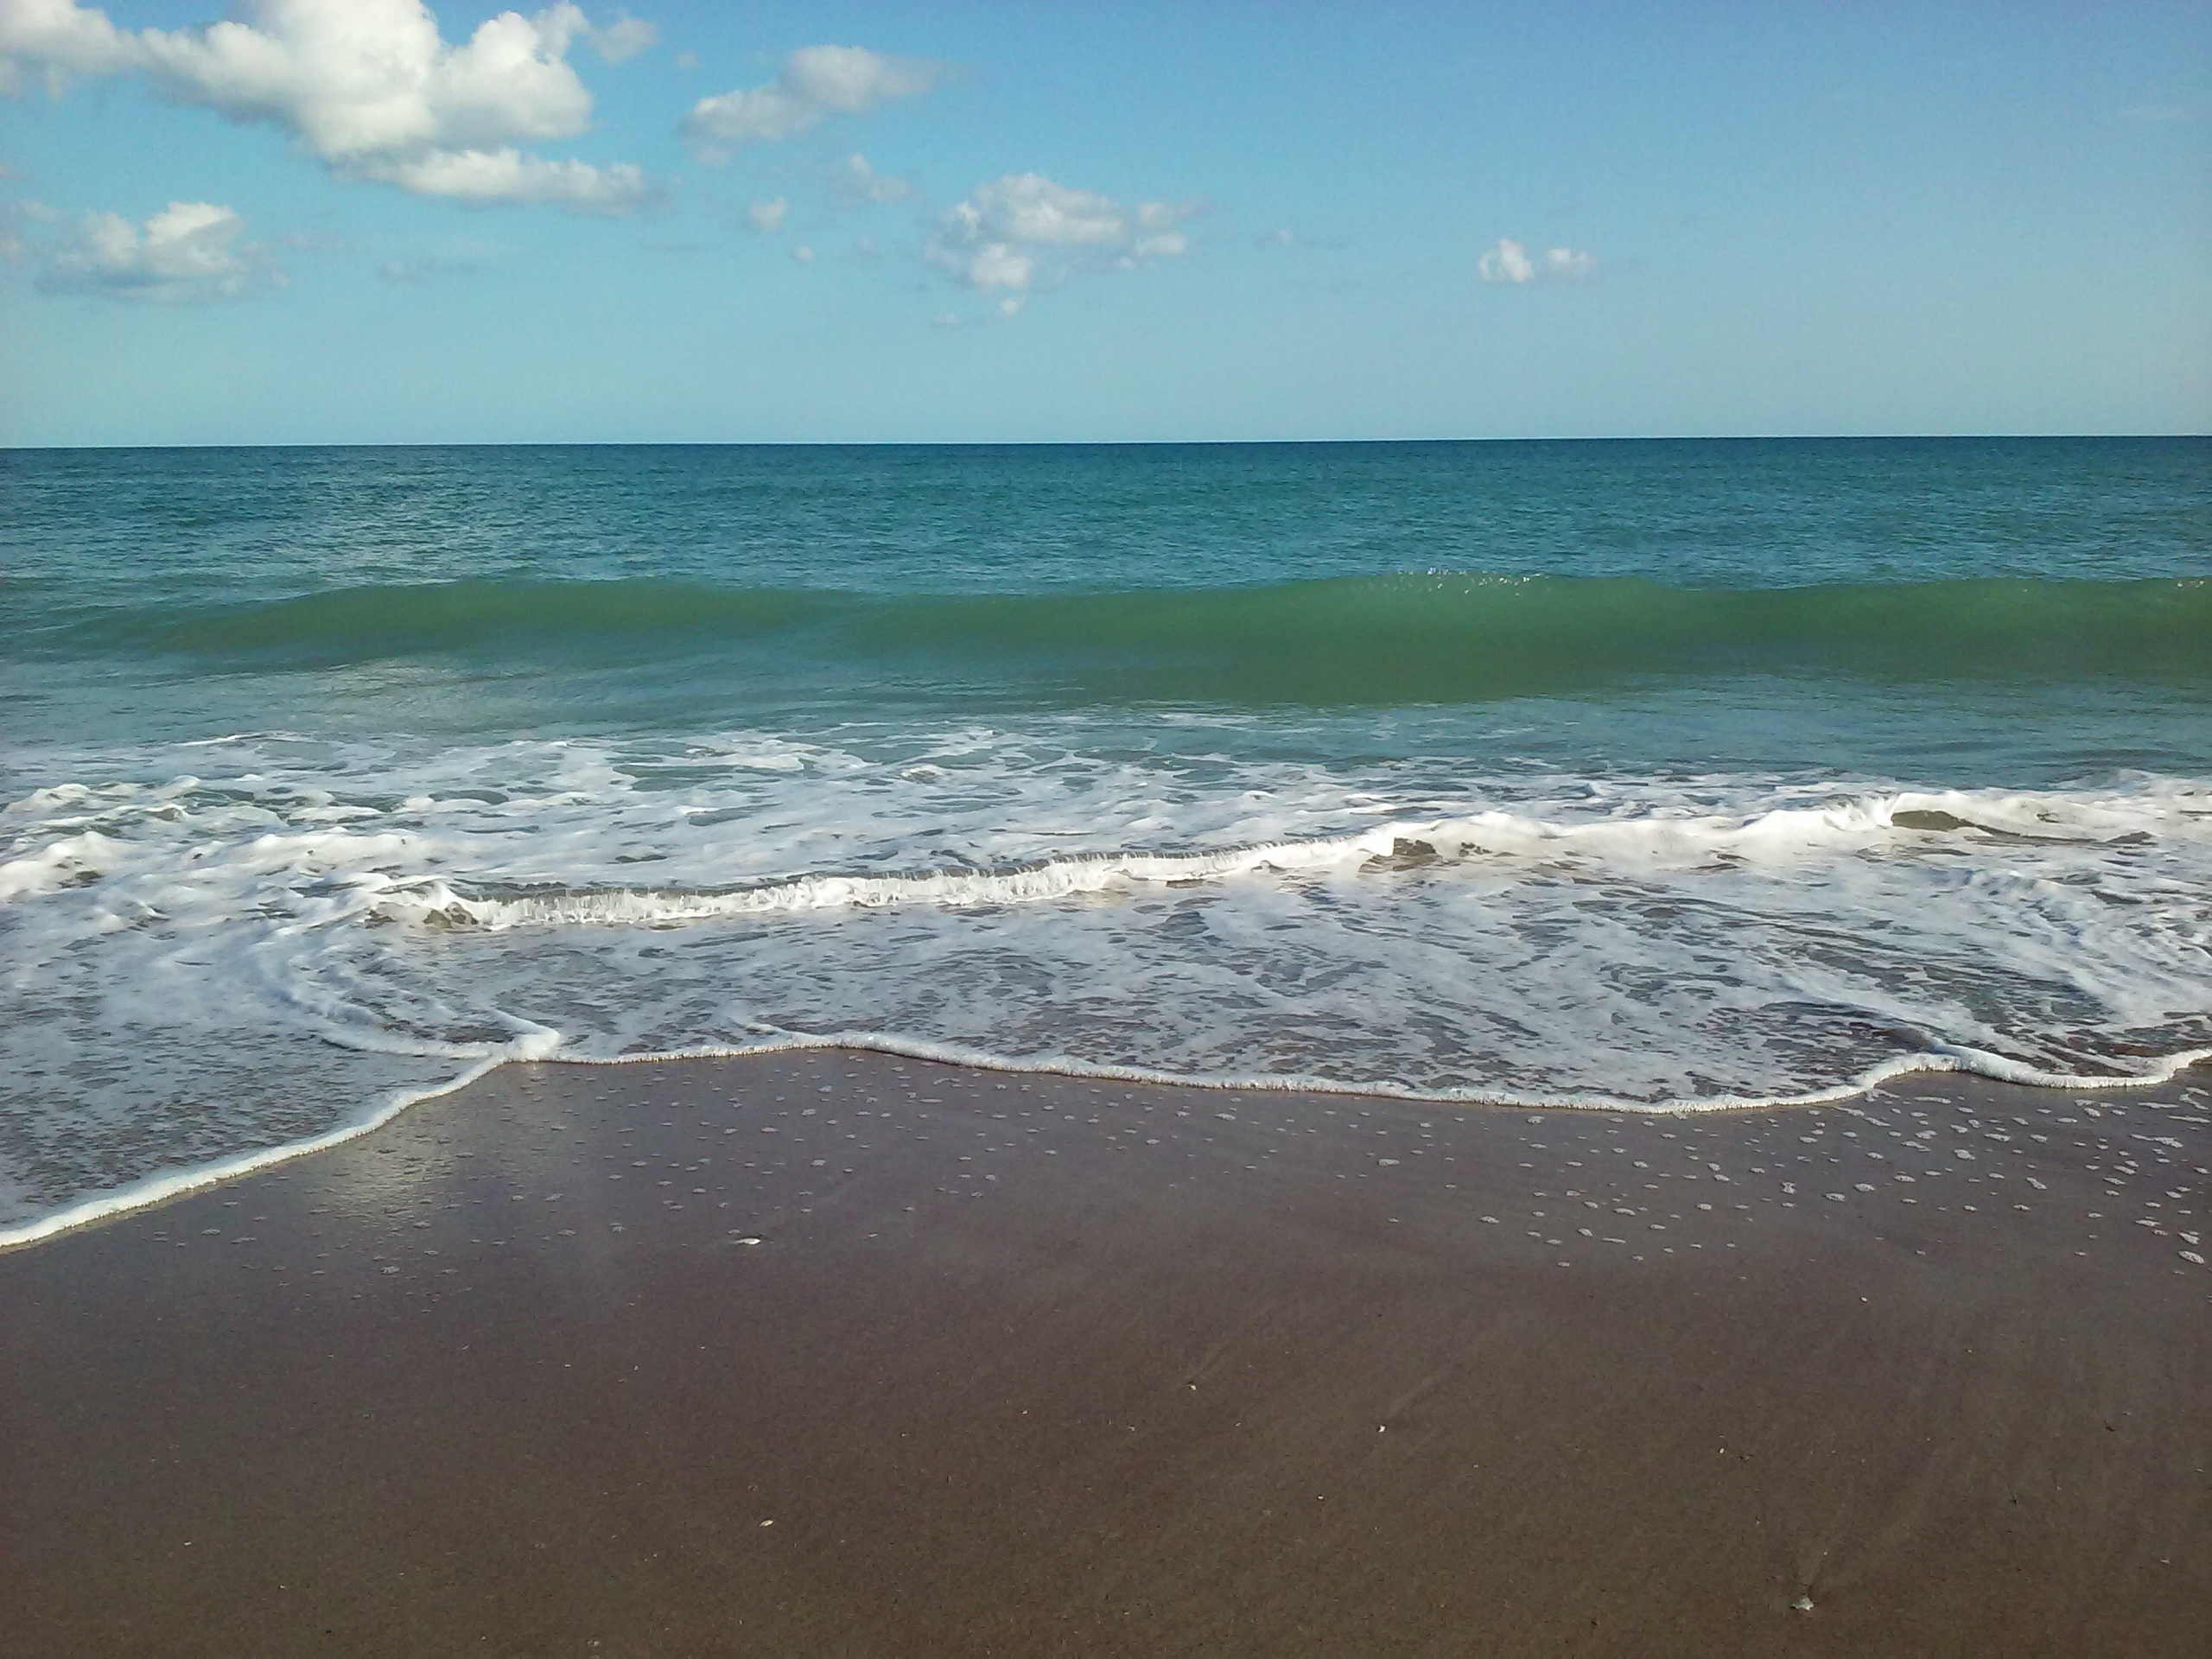
beach, sea, coast, sand, ocean, horizon, cloud, sunlight, shore, wave, vacation, bay, terrain, material, body of water, cape, wind wave